Mar Thoma Syrian Church

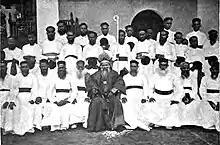
Palakkunnathu Thomas Athanasious (Marthoma XIV) with Kathanars and Deacons of Marthoma Faction, 16 October 1879

Under the leadership of their elder Thomas, Nazranis around Cochin gathered at Mattancherry church on Friday, 24 January 1653 (M.E. 828 Makaram 3) and made an oath that is known as the Great Oath of Bent Cross.